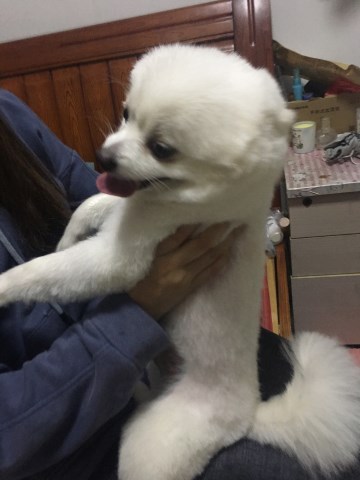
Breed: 1936-n000005-Pomeranian